History of Belfast

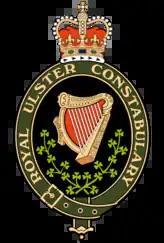
Royal Ulster Constabulary emblem

On 10 July 1849, the Belfast Harbour commissioners, members of the council, gentry, merchants and the 13th Regiment officially opened the Victoria Channel aboard the royal steamer "Prince of Wales". This new waterway allowed for large vessels to come up the River Lagan regardless of the tide. At a signal, a flotilla of sea craft moved up the channel to the adulation of the large crowds that had gathered to watch the event. The spectacle was concluded by a cannon salute and a resounding chorus of "Rule Britannia" by all those present. This new channel fed the growth of Belfast industry, enabling new development, despite being completed during the last years of the Great Famine. Queen Victoria and Prince Albert, along with the Prince of Wales, visited Belfast in August 1849, sailing up Victoria Channel and venturing into the town. They were received jubilantly by the people of Belfast with fanfare and decorations adorning the streets. The royal family moved up High Street amidst rapturous cheers and well-wishing. On the same street, a 32-foot high arch had been built with a misspelled rendering of Irish Gaelic greeting "Céad Míle Fáilte" (a hundred thousand welcomes) written on it. In the White Linen Hall, the Queen viewed an exhibition of Belfast's industrial goods. The royals made their way to Lisburn Road and the Malone Turnpike where Victoria inspected the new Queen's College (later, Queen's University). After touring Andrew Mulholland's mill, Victoria and her entourage returned to their vessel.